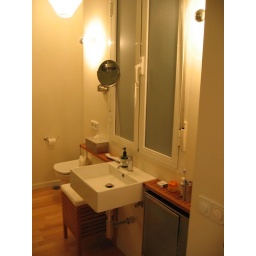
New bathroom sink in front of the window.